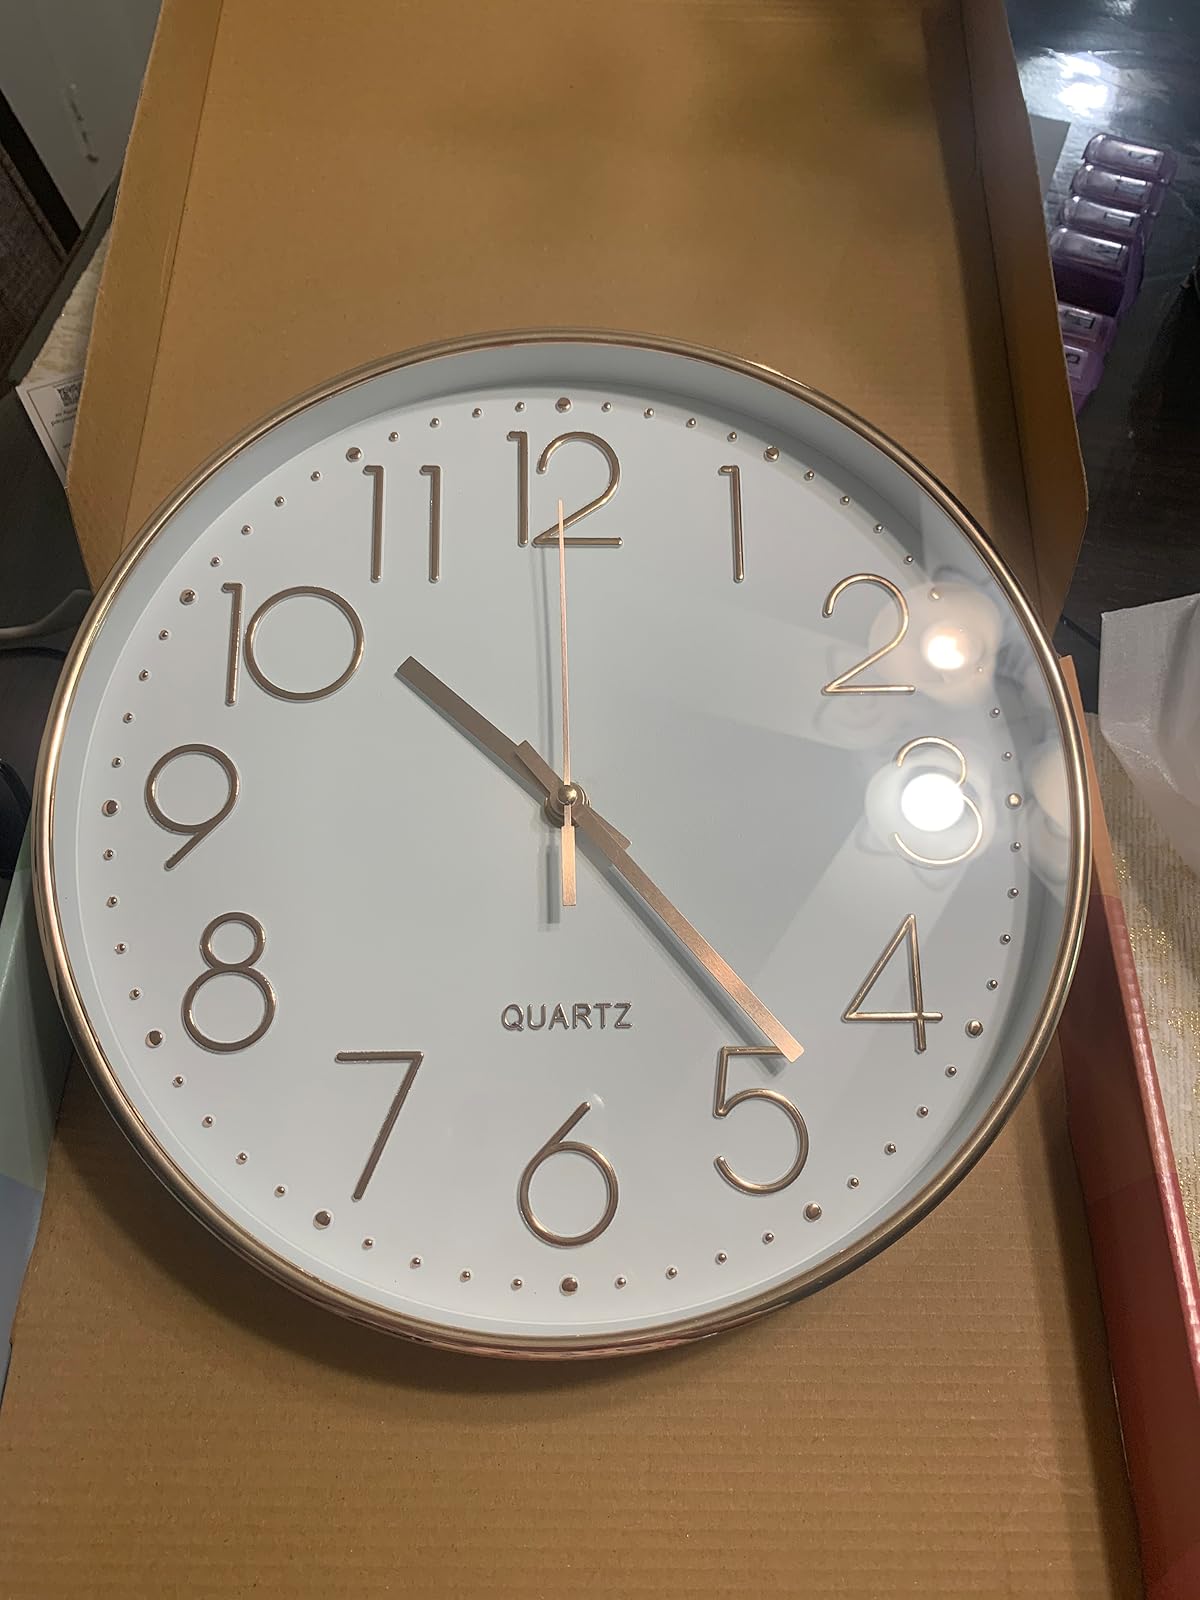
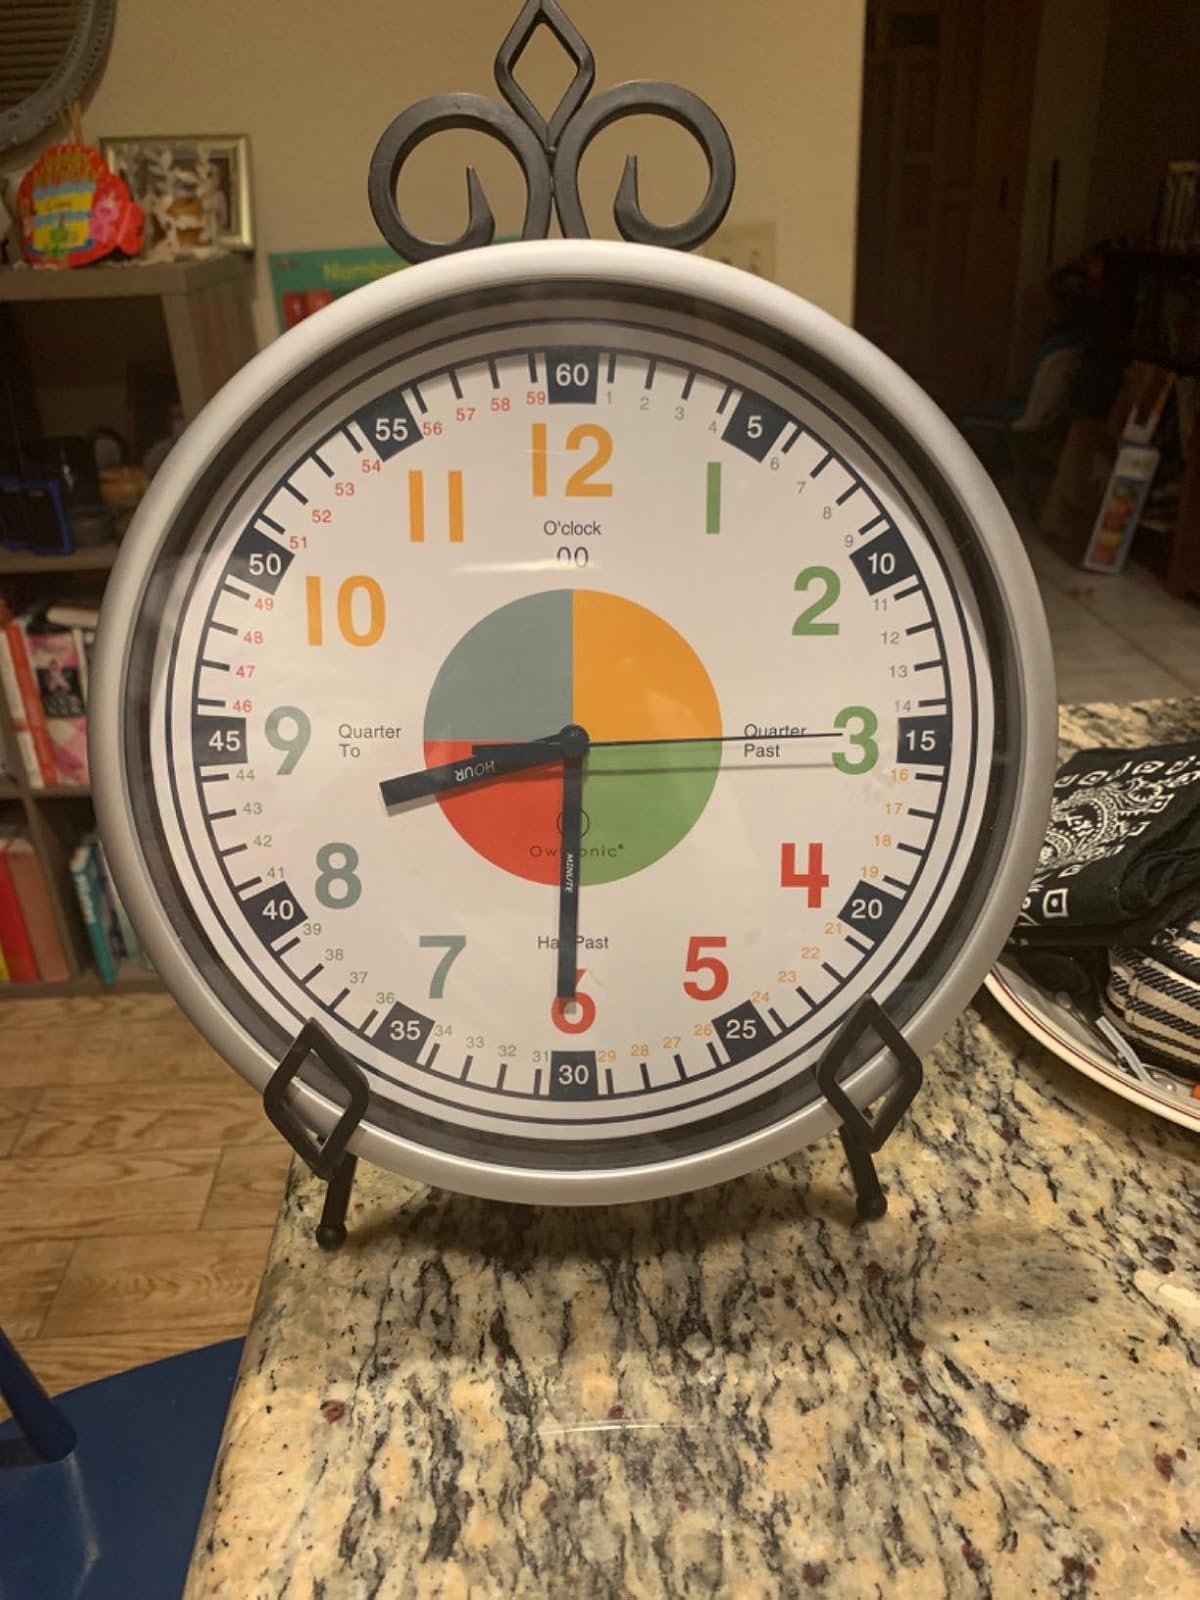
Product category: clock
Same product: no